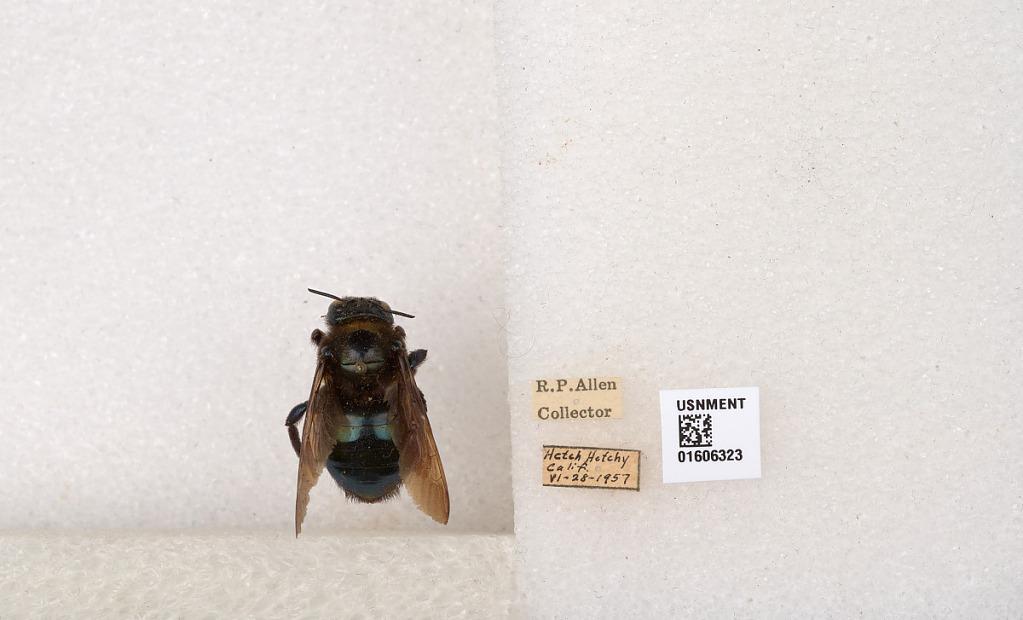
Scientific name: Xylocopa (Xylocopoides) californica californica Cresson
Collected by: R. Allen
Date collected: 1957-6-28
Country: United States
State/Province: California
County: Tuolumne
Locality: Hetch Hetchy
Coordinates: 37.9417, -119.725